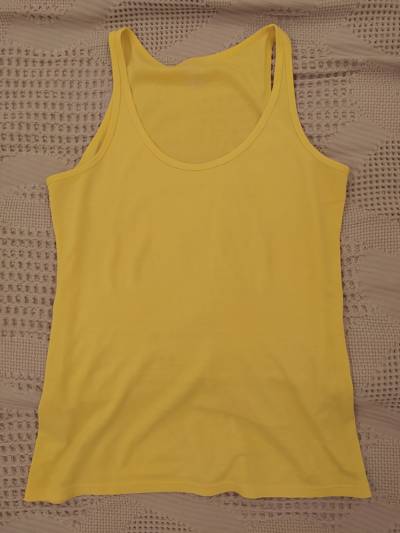
Waste category: clothes